Terry L. Punt

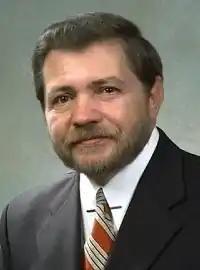

Terry L. Punt (August 13, 1949 – December 27, 2009) was a Republican member of the Pennsylvania State Senate, representing the 33rd District from 1989 to 2008. He also previously served as a member of the Pennsylvania House of Representatives from 1979 to 1988. He served in the United States Army from 1967 to 1970.